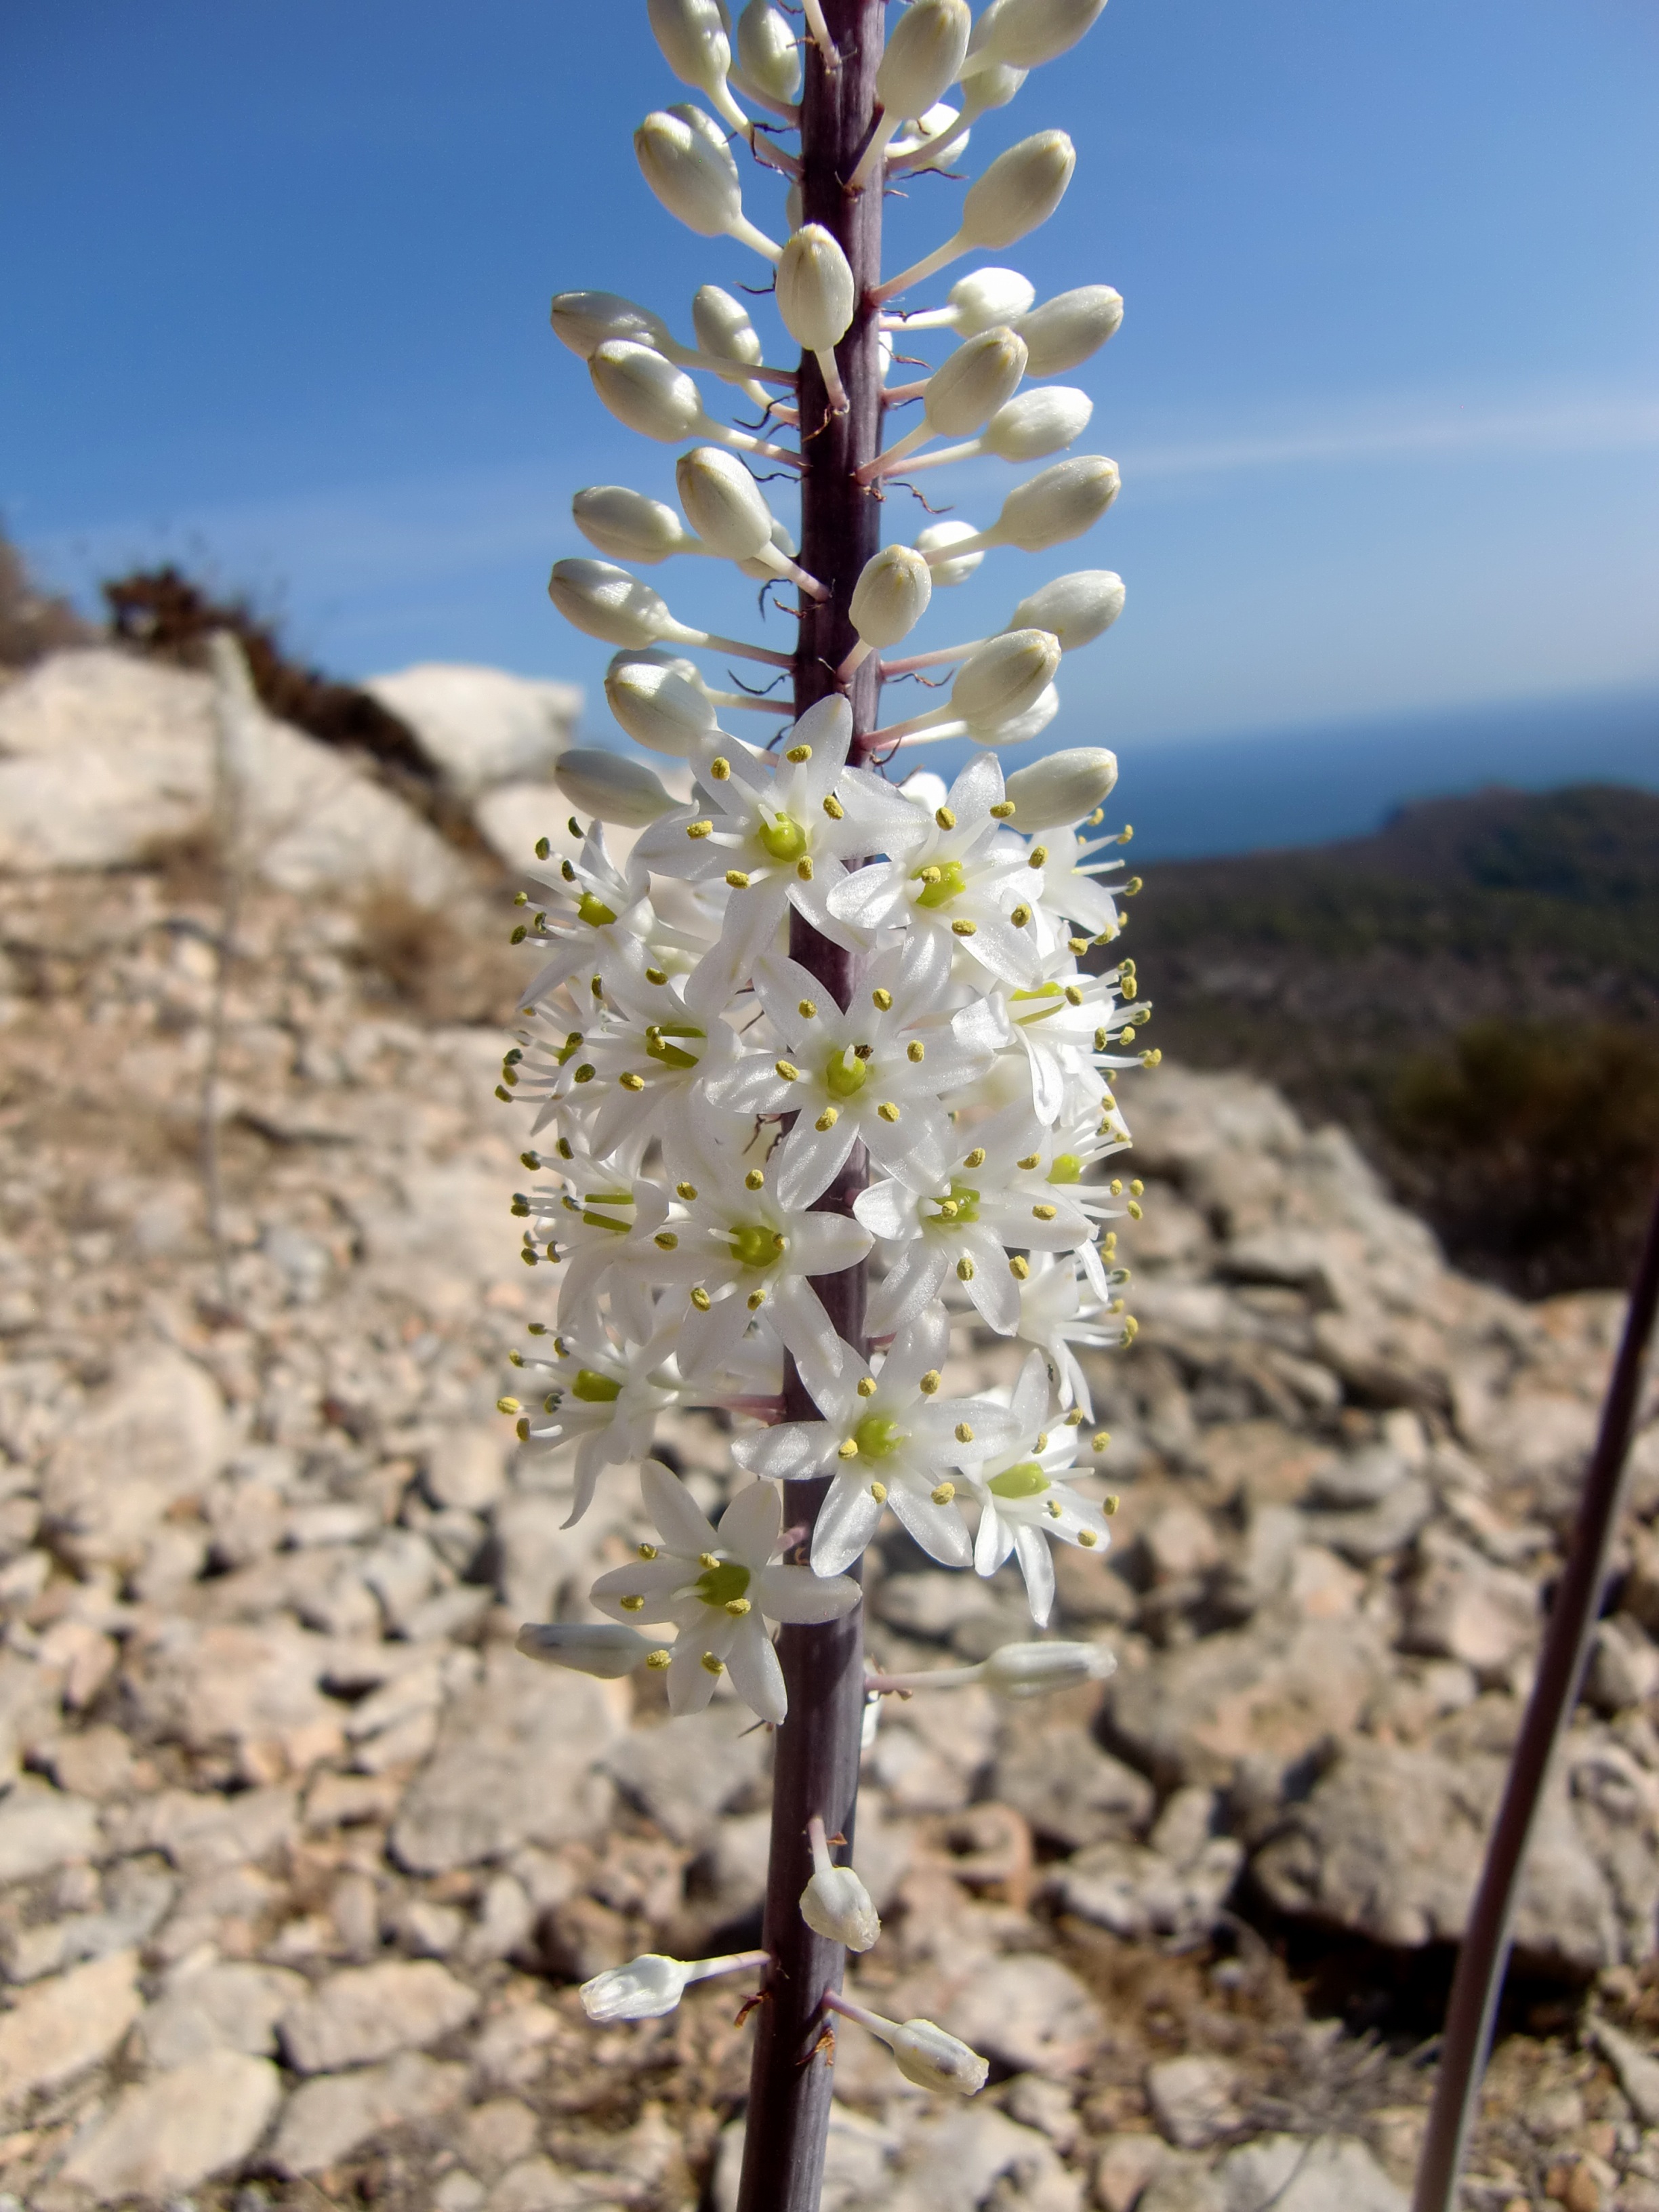
tree, nature, branch, blossom, plant, white, flower, bloom, spring, botany, close, flora, wild flower, orchid, wildflower, flowering plant, flowering stems, land plant